Constance Baker Motley

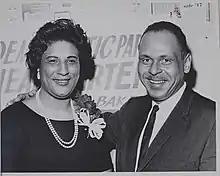
Motley with her husband Joel

Constance Baker married Joel Motley Jr., a real estate and insurance broker, in 1946 at Saint Luke's Episcopal Church in New Haven, Connecticut. They lived in Harlem, New York City and maintained a second home in Chester, Connecticut from 1965 until her death in 2005.